1955 Tour de France

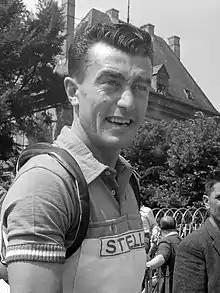
Louison Bobet "(pictured in 1951)", winner of the general classification

The first part of the first stage was won by Miguel Poblet, who became the first Spanish cyclist to wear the yellow jersey as leader of the general classification.